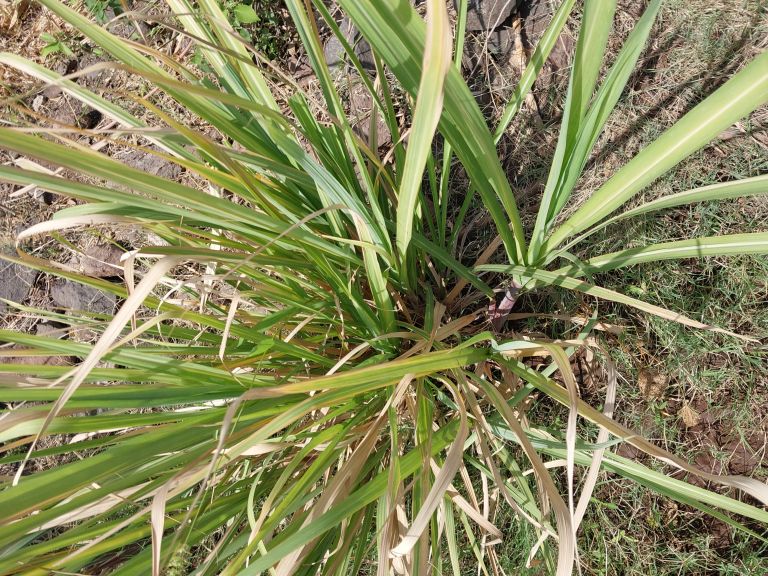
Label: Grassy shoot